Lefaucheux M1858

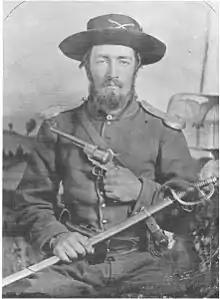
A Union soldier with a sabre and a Lefaucheux revolver.

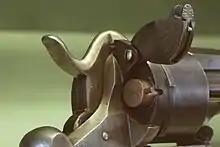
View of the opened hinged gate, with a pinfire cartridge partially ejected.

The revolver was a six-shot open framed design, which was loaded via a hinged gate on the right side of the frame, through which empty cartridges were also ejected via an ejector rod running along the barrel.